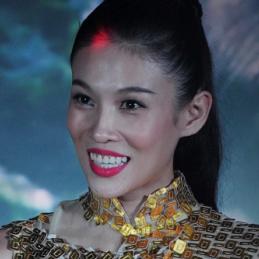
Age: 25